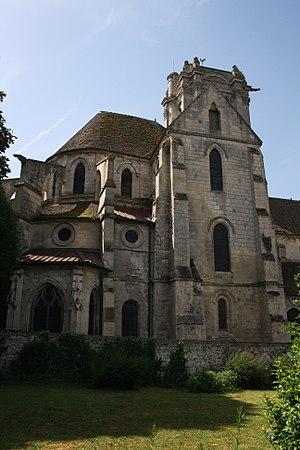
L'église Saint-Sulpice est une église catholique paroissiale située rue de l'Église à Chars, commune du Val-d'Oise. Elle a été édifiée dans une unique et longue campagne de travaux et achevée entre 1145 pour la nef et les bas-côtés, et 1210 pour la partie haute du chœur. Le plan est celui des plus grandes églises à l'apogée de l'architecture romane, et l'élévation suit dans ses grandes lignes la conception d'origine. Le chœur témoigne en même temps de la transition vers l'architecture gothique qui se manifeste sur ses niveaux supérieurs, et préfigure les cathédrales gothiques de Picardie. L'élévation ambitieuse sur quatre étages est particulièrement remarquable et absolument rare, car n'existant que dans cinq autres églises françaises. Tout l'intérieur de l'église est d'une grande élégance, même si certains remaniements du XVIᵉ siècle détonnent, dont notamment trois piles nues de la croisée du transept. Ces remaniements affichent surtout le style gothique flamboyant, alors que le nouveau clocher du troisième quart du XVIᵉ siècle est entièrement de style Renaissance.